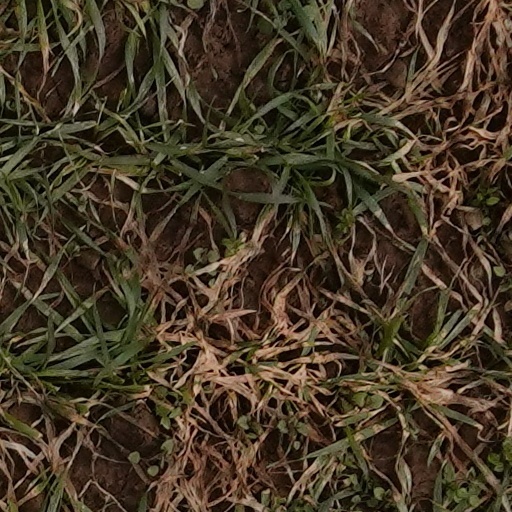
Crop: wheat